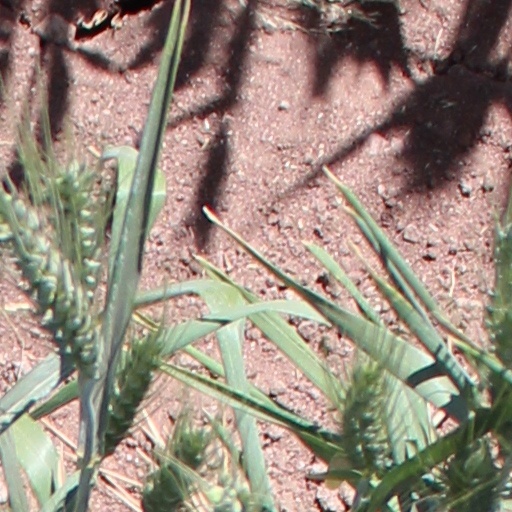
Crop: wheat